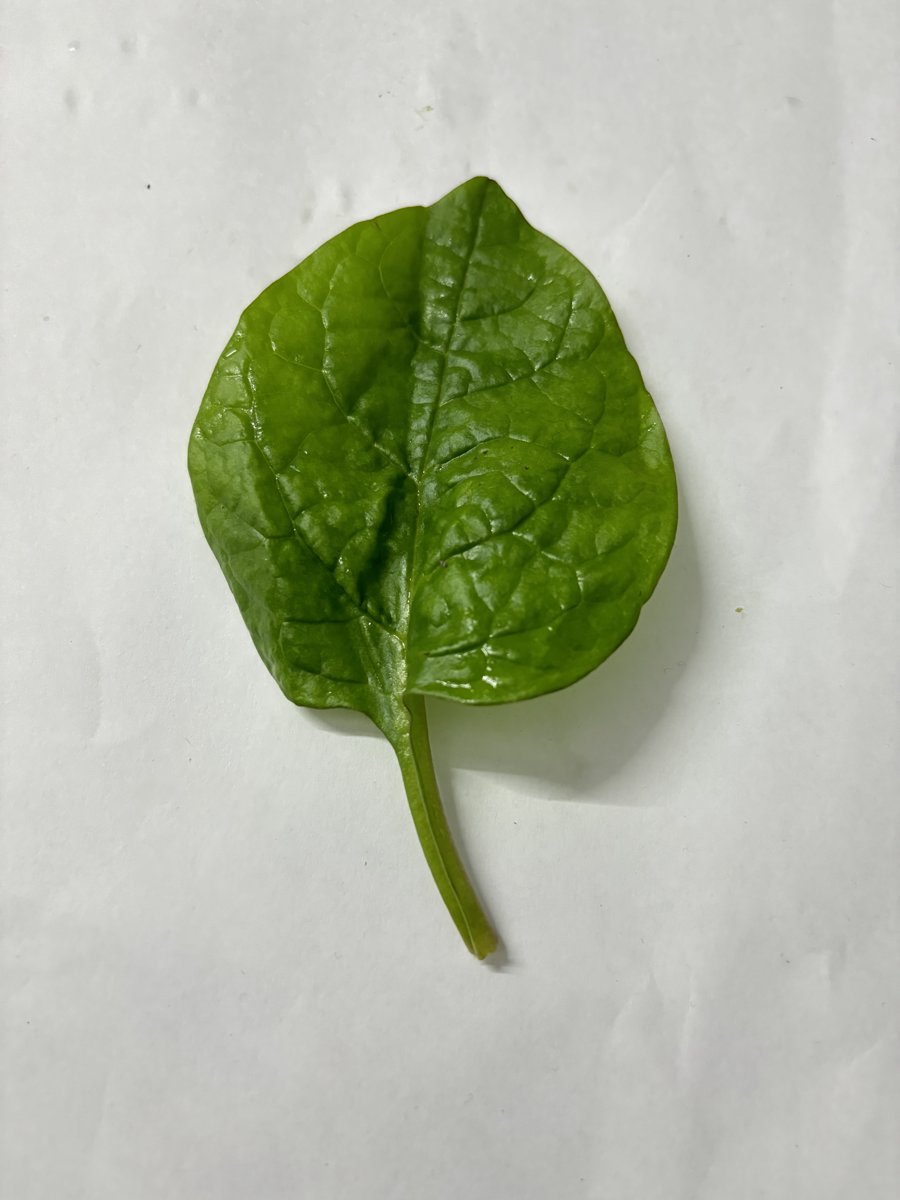
Label: Healthy-Leaf